Dragon boat

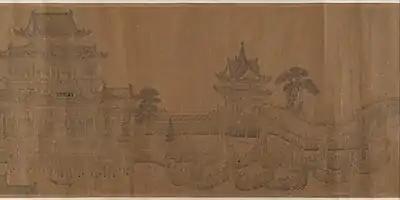
Dragon boat crews (14th c.)

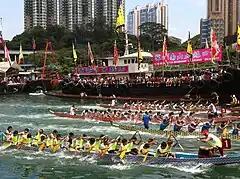
Dragon boats racing in Hong Kong

The crew of a standard dragon boat typically consists of 22 team members: 20 paddlers in pairs facing toward the bow of the boat, 1 drummer or caller at the bow facing toward the paddlers, and 1 steerer standing at the rear of the boat. Dragon boats, however, do vary in length and the crew size changes accordingly, from small dragon boats with only 10 paddlers up to traditional boats which have upwards of 50 paddlers, plus drummer(s) and steerer.